The Secret Garden (1993 film)

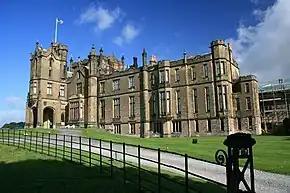
Exterior of Allerton Castle in Yorkshire, northern England

Yorkshire's imposing Allerton Castle was used for most of the exterior shots of Misselthwaite Manor, and some of the interior was also used. Fountains Hall was also used for part of the exterior. Interiors of the former Midland Grand Hotel in London were used for filming as well, notably the scenes on the grand staircase.